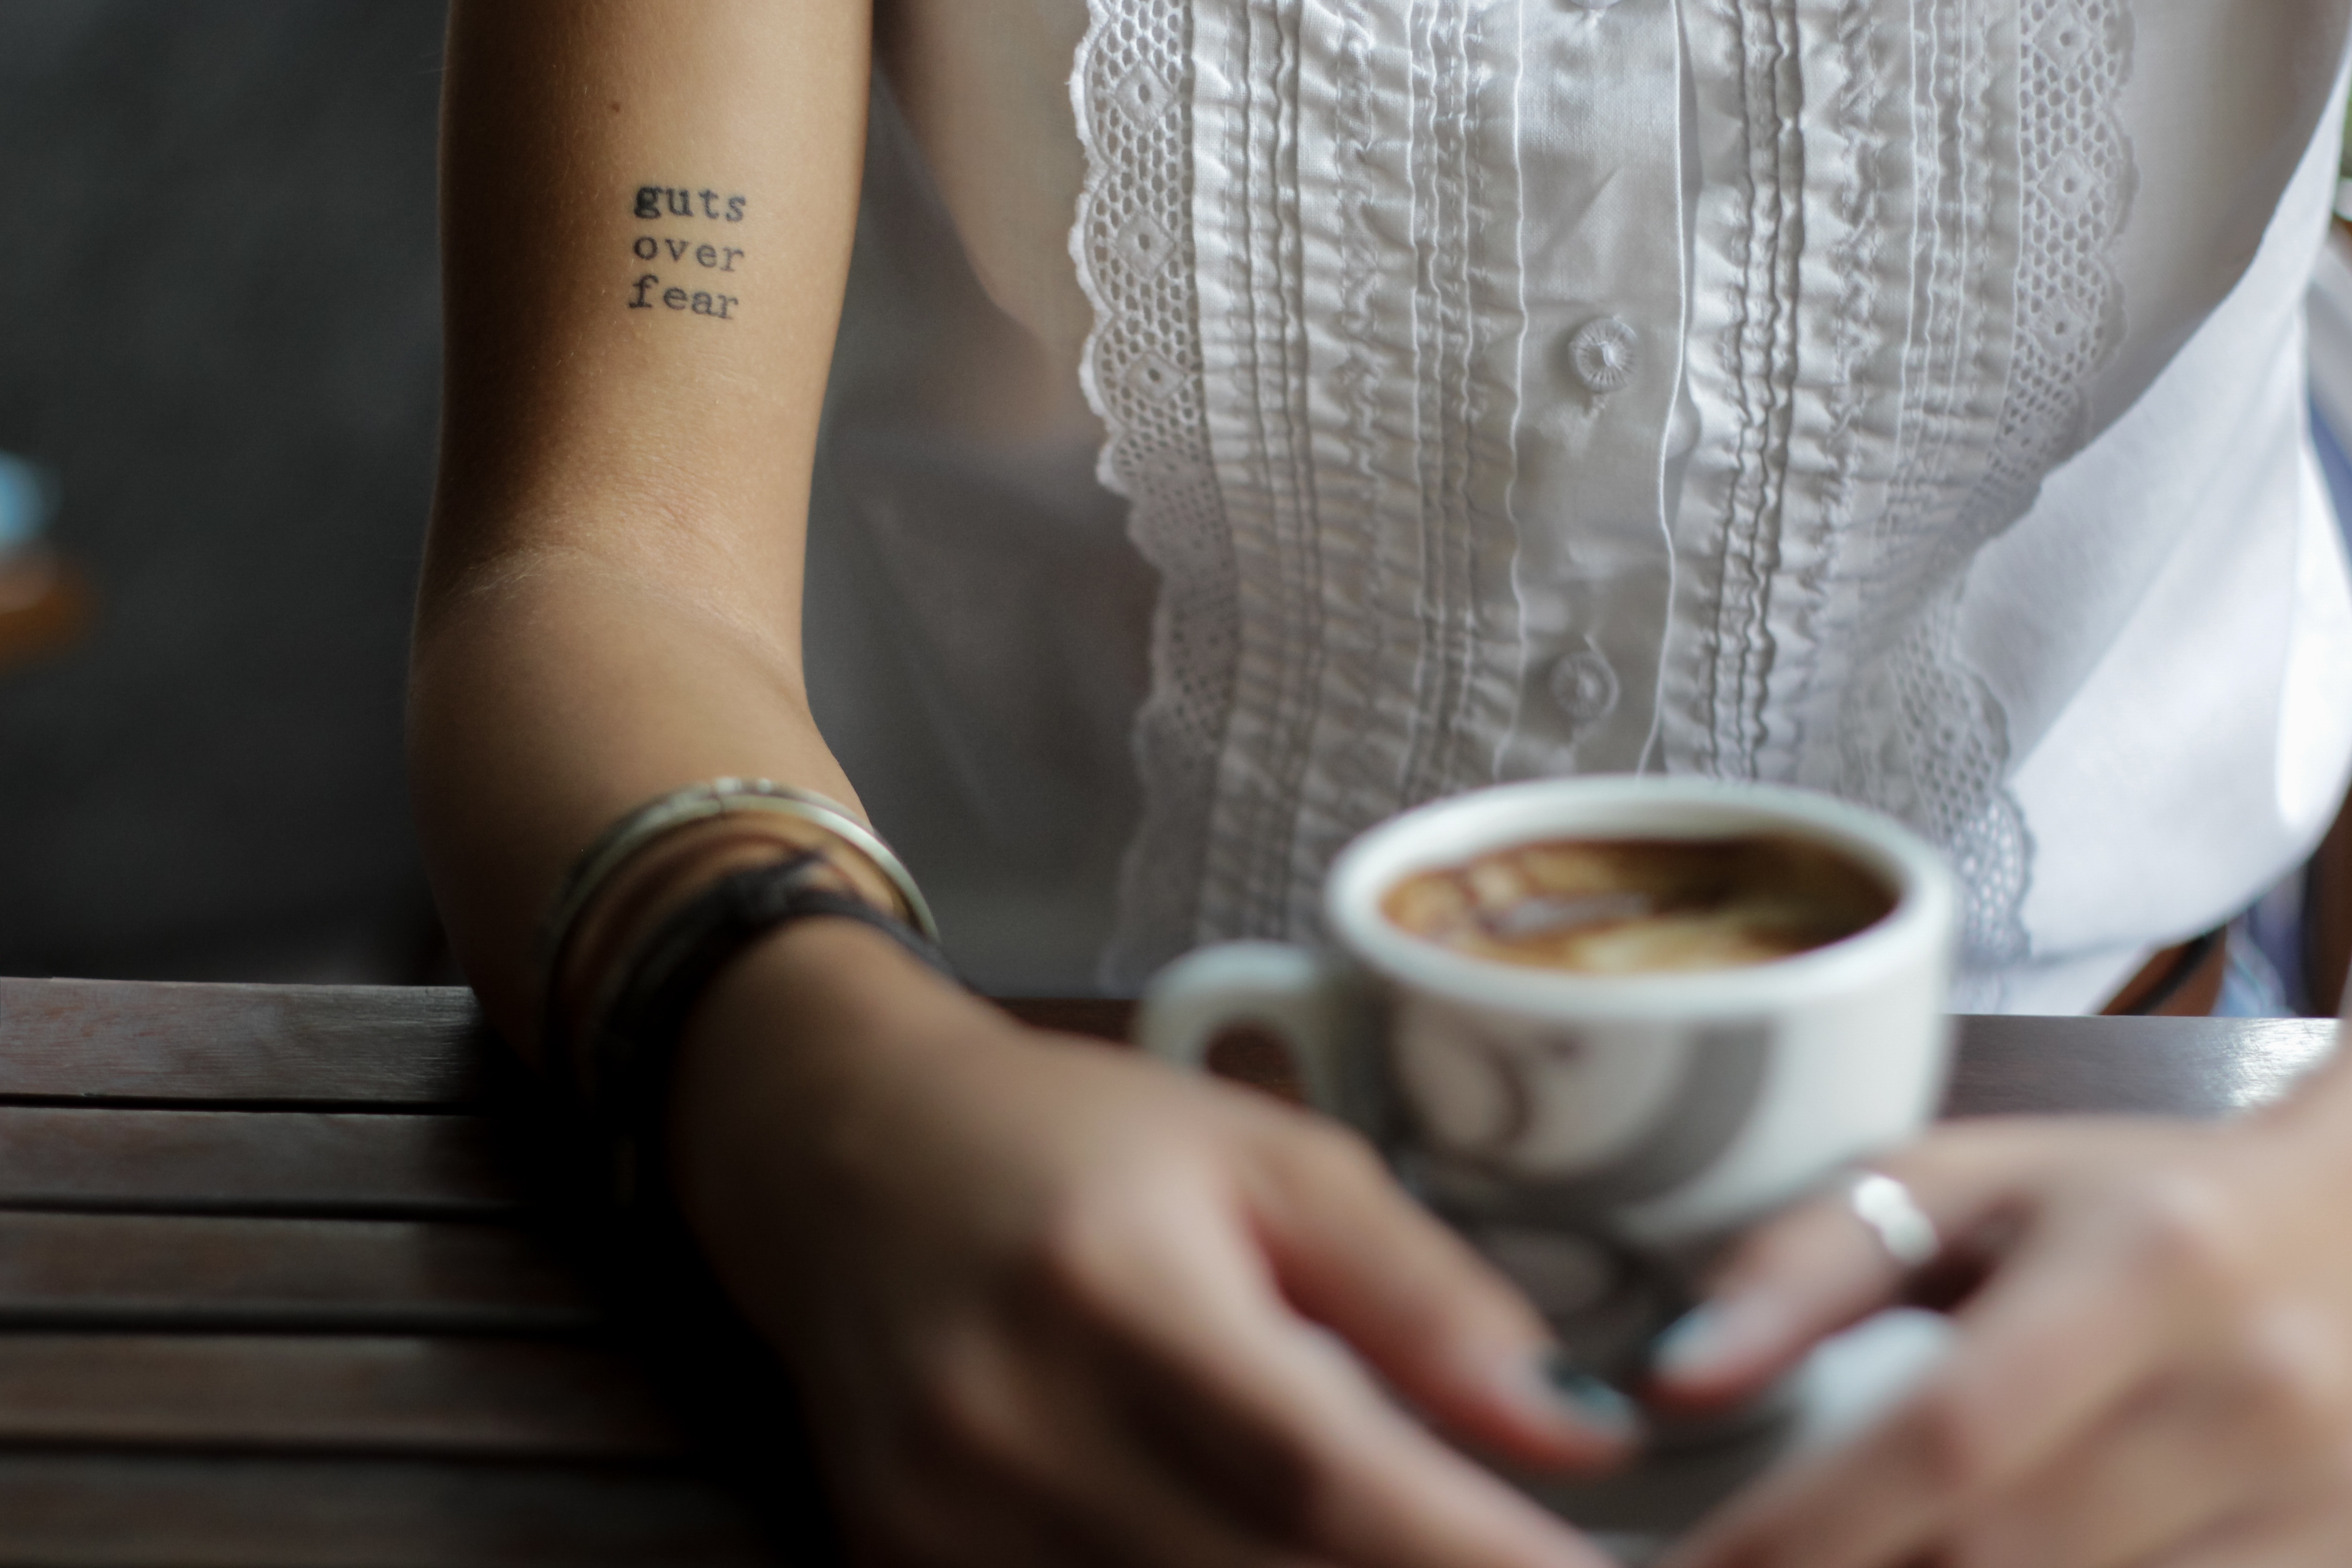
hand, cup, leg, tattoo, drink, arm, skin, sense, guts over fear